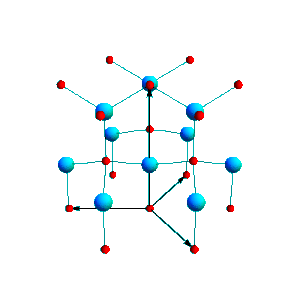
La structure cristalline wurtzite, nommée d'après le minéral wurtzite, est la structure cristalline de nombreux composés binaires. Elle fait partie du système cristallin hexagonal. Le prototype chimique adopté par convention est le sulfure de zinc ZnS, bien que le minéral wurtzite soit un composé poly-atomique.